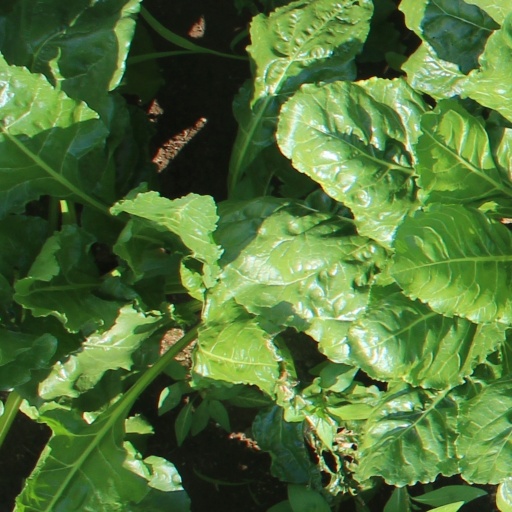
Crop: sugar beet